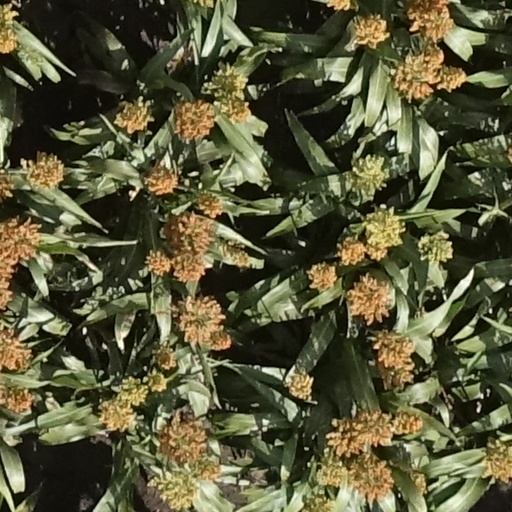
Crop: sorghum